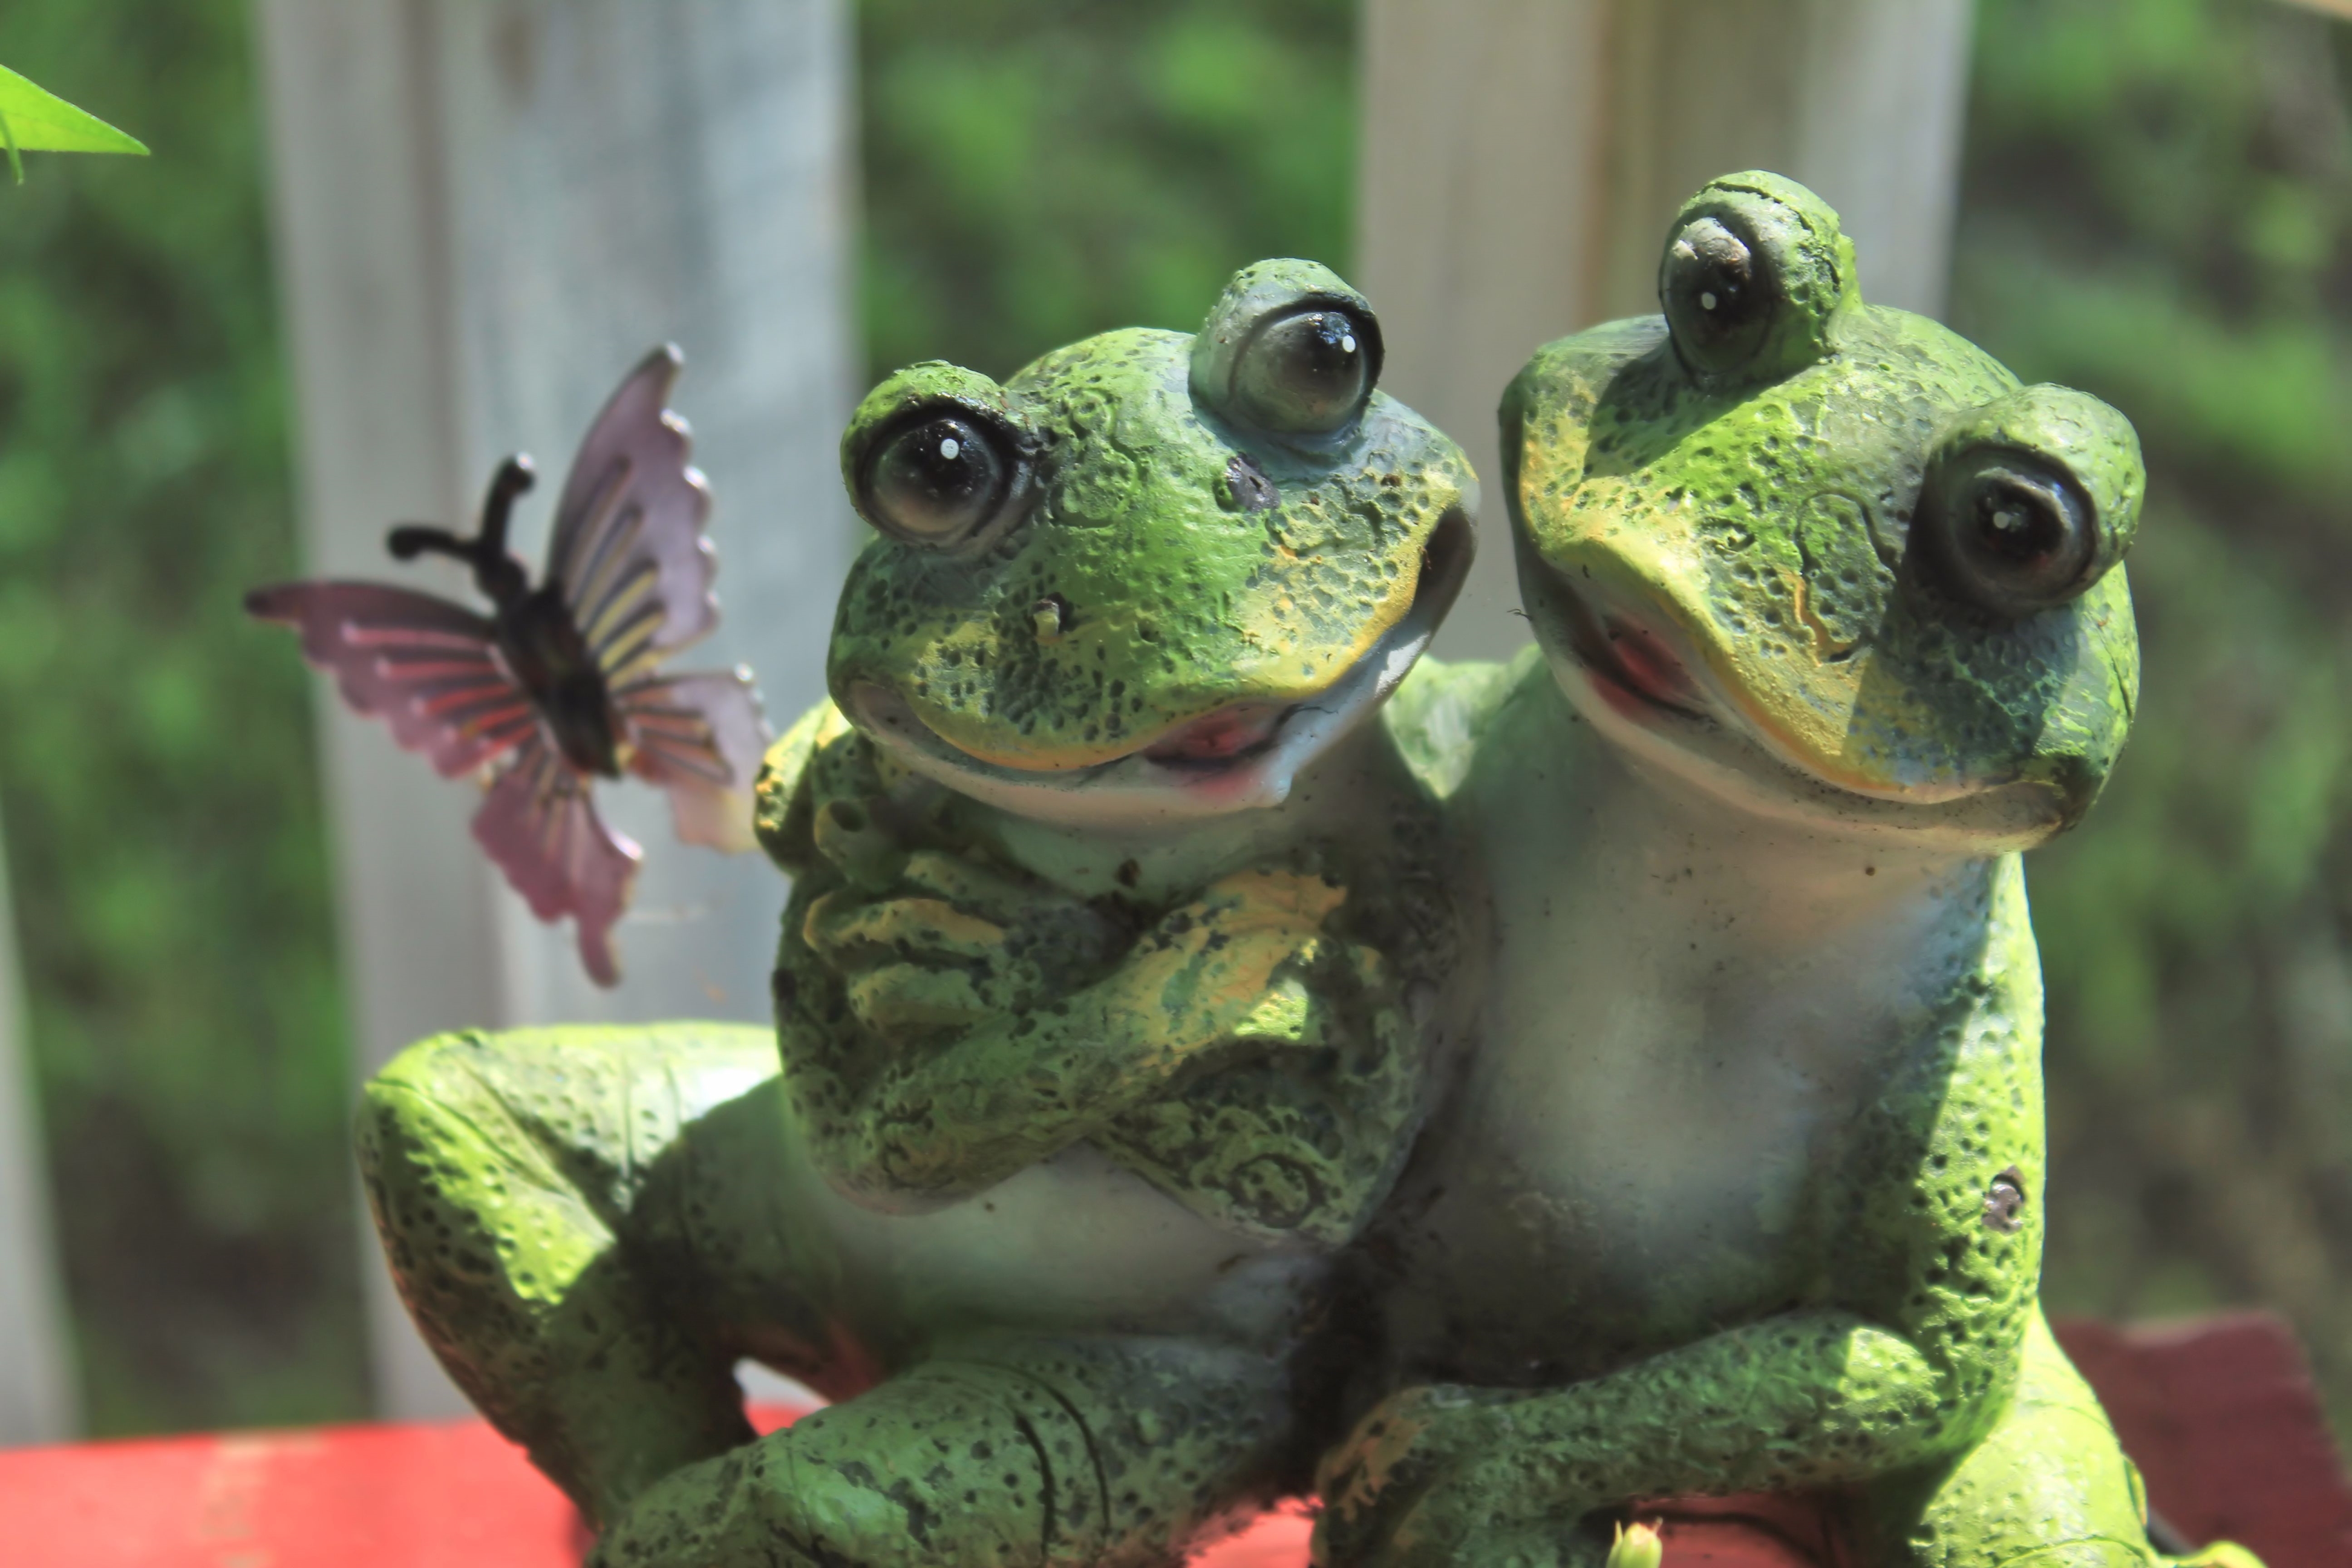
frogs, butterfly, statue, hug, green, frog, toad, vertebrate, amphibian, True frog, bullfrog, organism, adaptation, tree frog, terrestrial animal, Shrub frog, terrestrial plant, plant, reptile, bufo, True toad